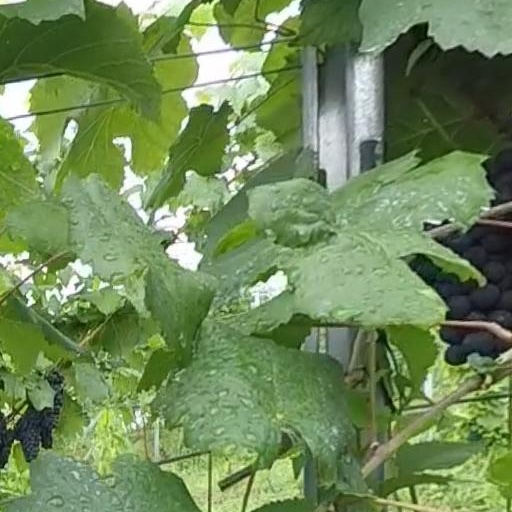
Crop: grape